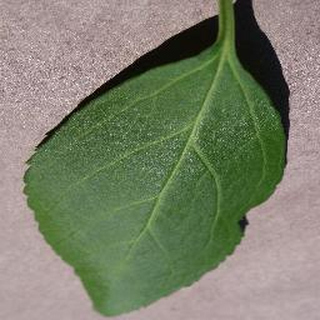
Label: healthy_cherry